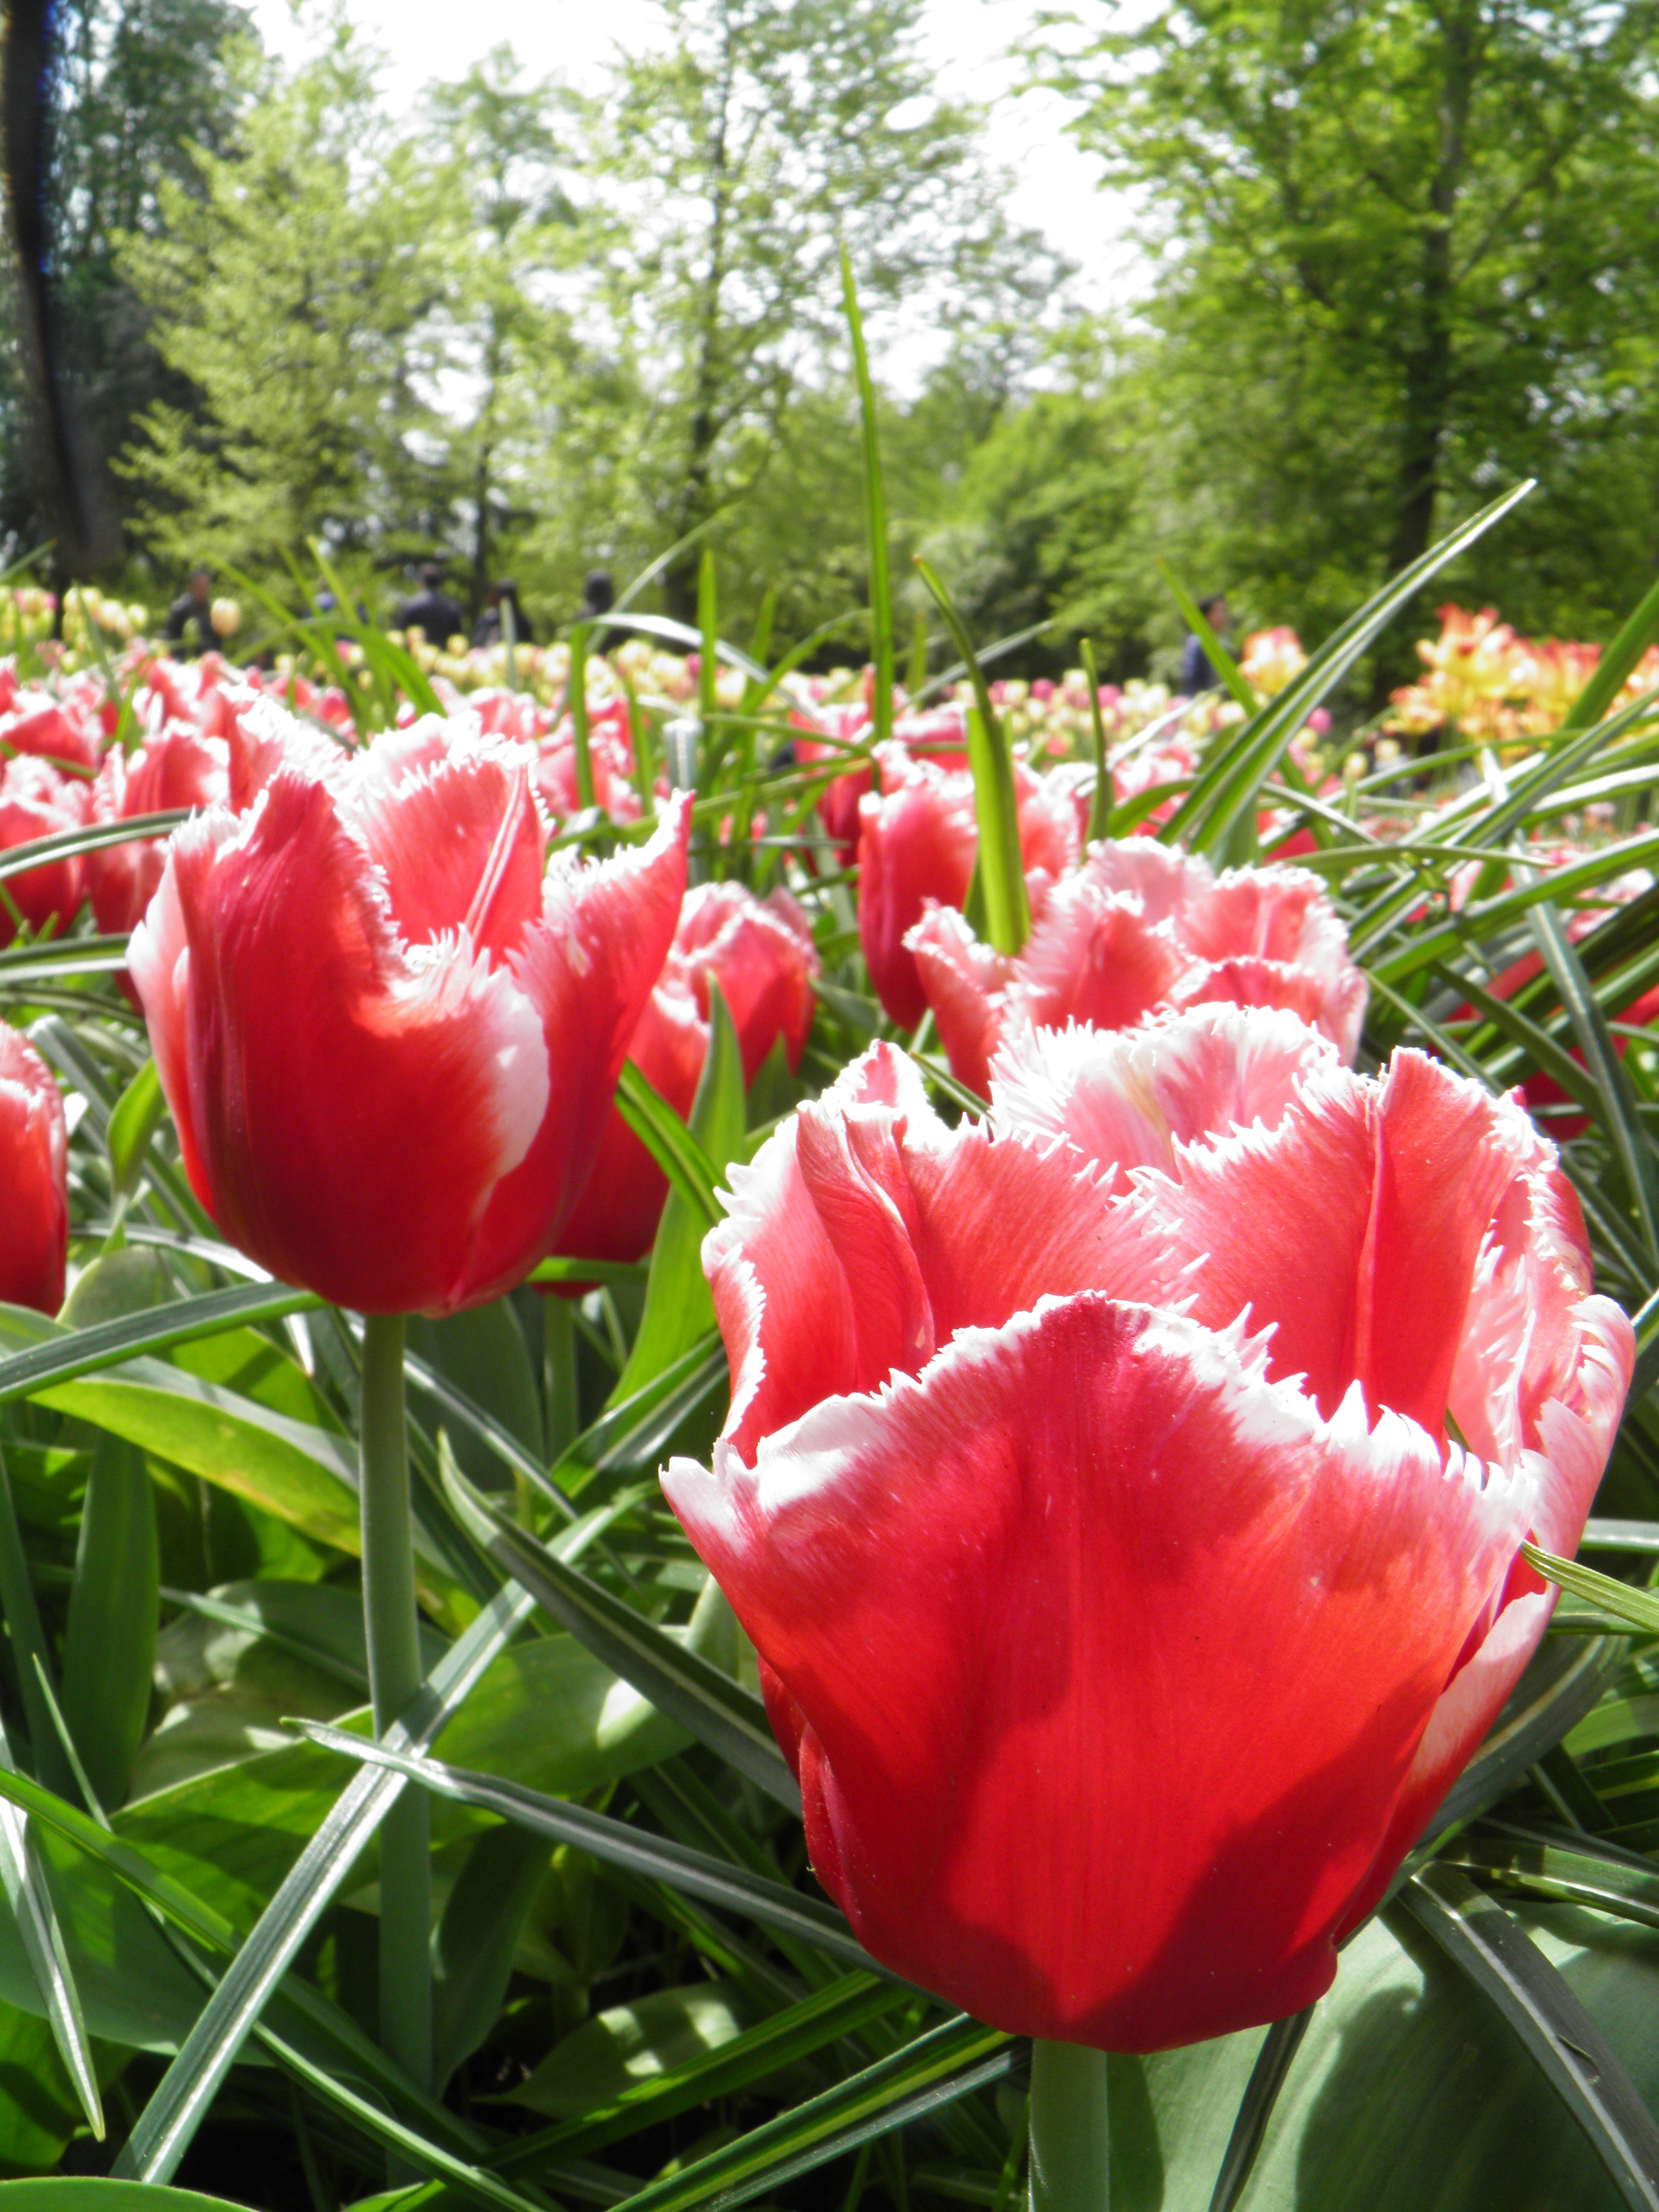
nature, plant, flower, petal, tulip, spring, garden, flowers, tulips, flowering plant, lily family, land plant